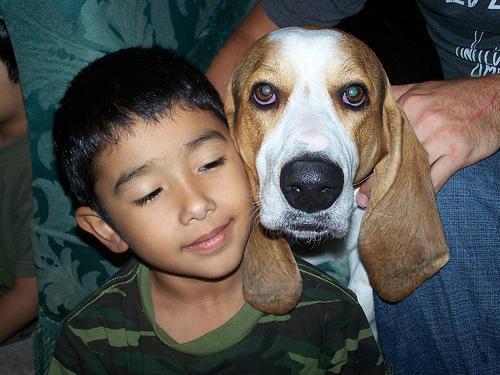
basset